Leibniz Institute for Astrophysics Potsdam

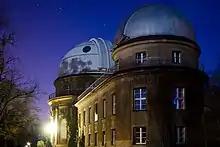
Main building in Babelsberg

Leibniz Institute for Astrophysics Potsdam (AIP) is a German research institute. It is the successor of the Berlin Observatory founded in 1700 and of the Astrophysical Observatory Potsdam (AOP) founded in 1874. The latter was the world's first observatory to emphasize explicitly the research area of astrophysics. The AIP was founded in 1992, in a re-structuring following the German reunification.